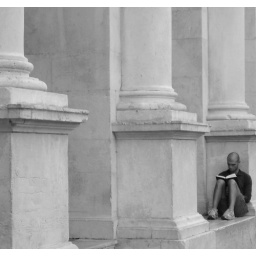
between the columns of the library &amp;quot;Biblioteca Civica Angelo Maj&amp;quot; in the old town of Bergamo.